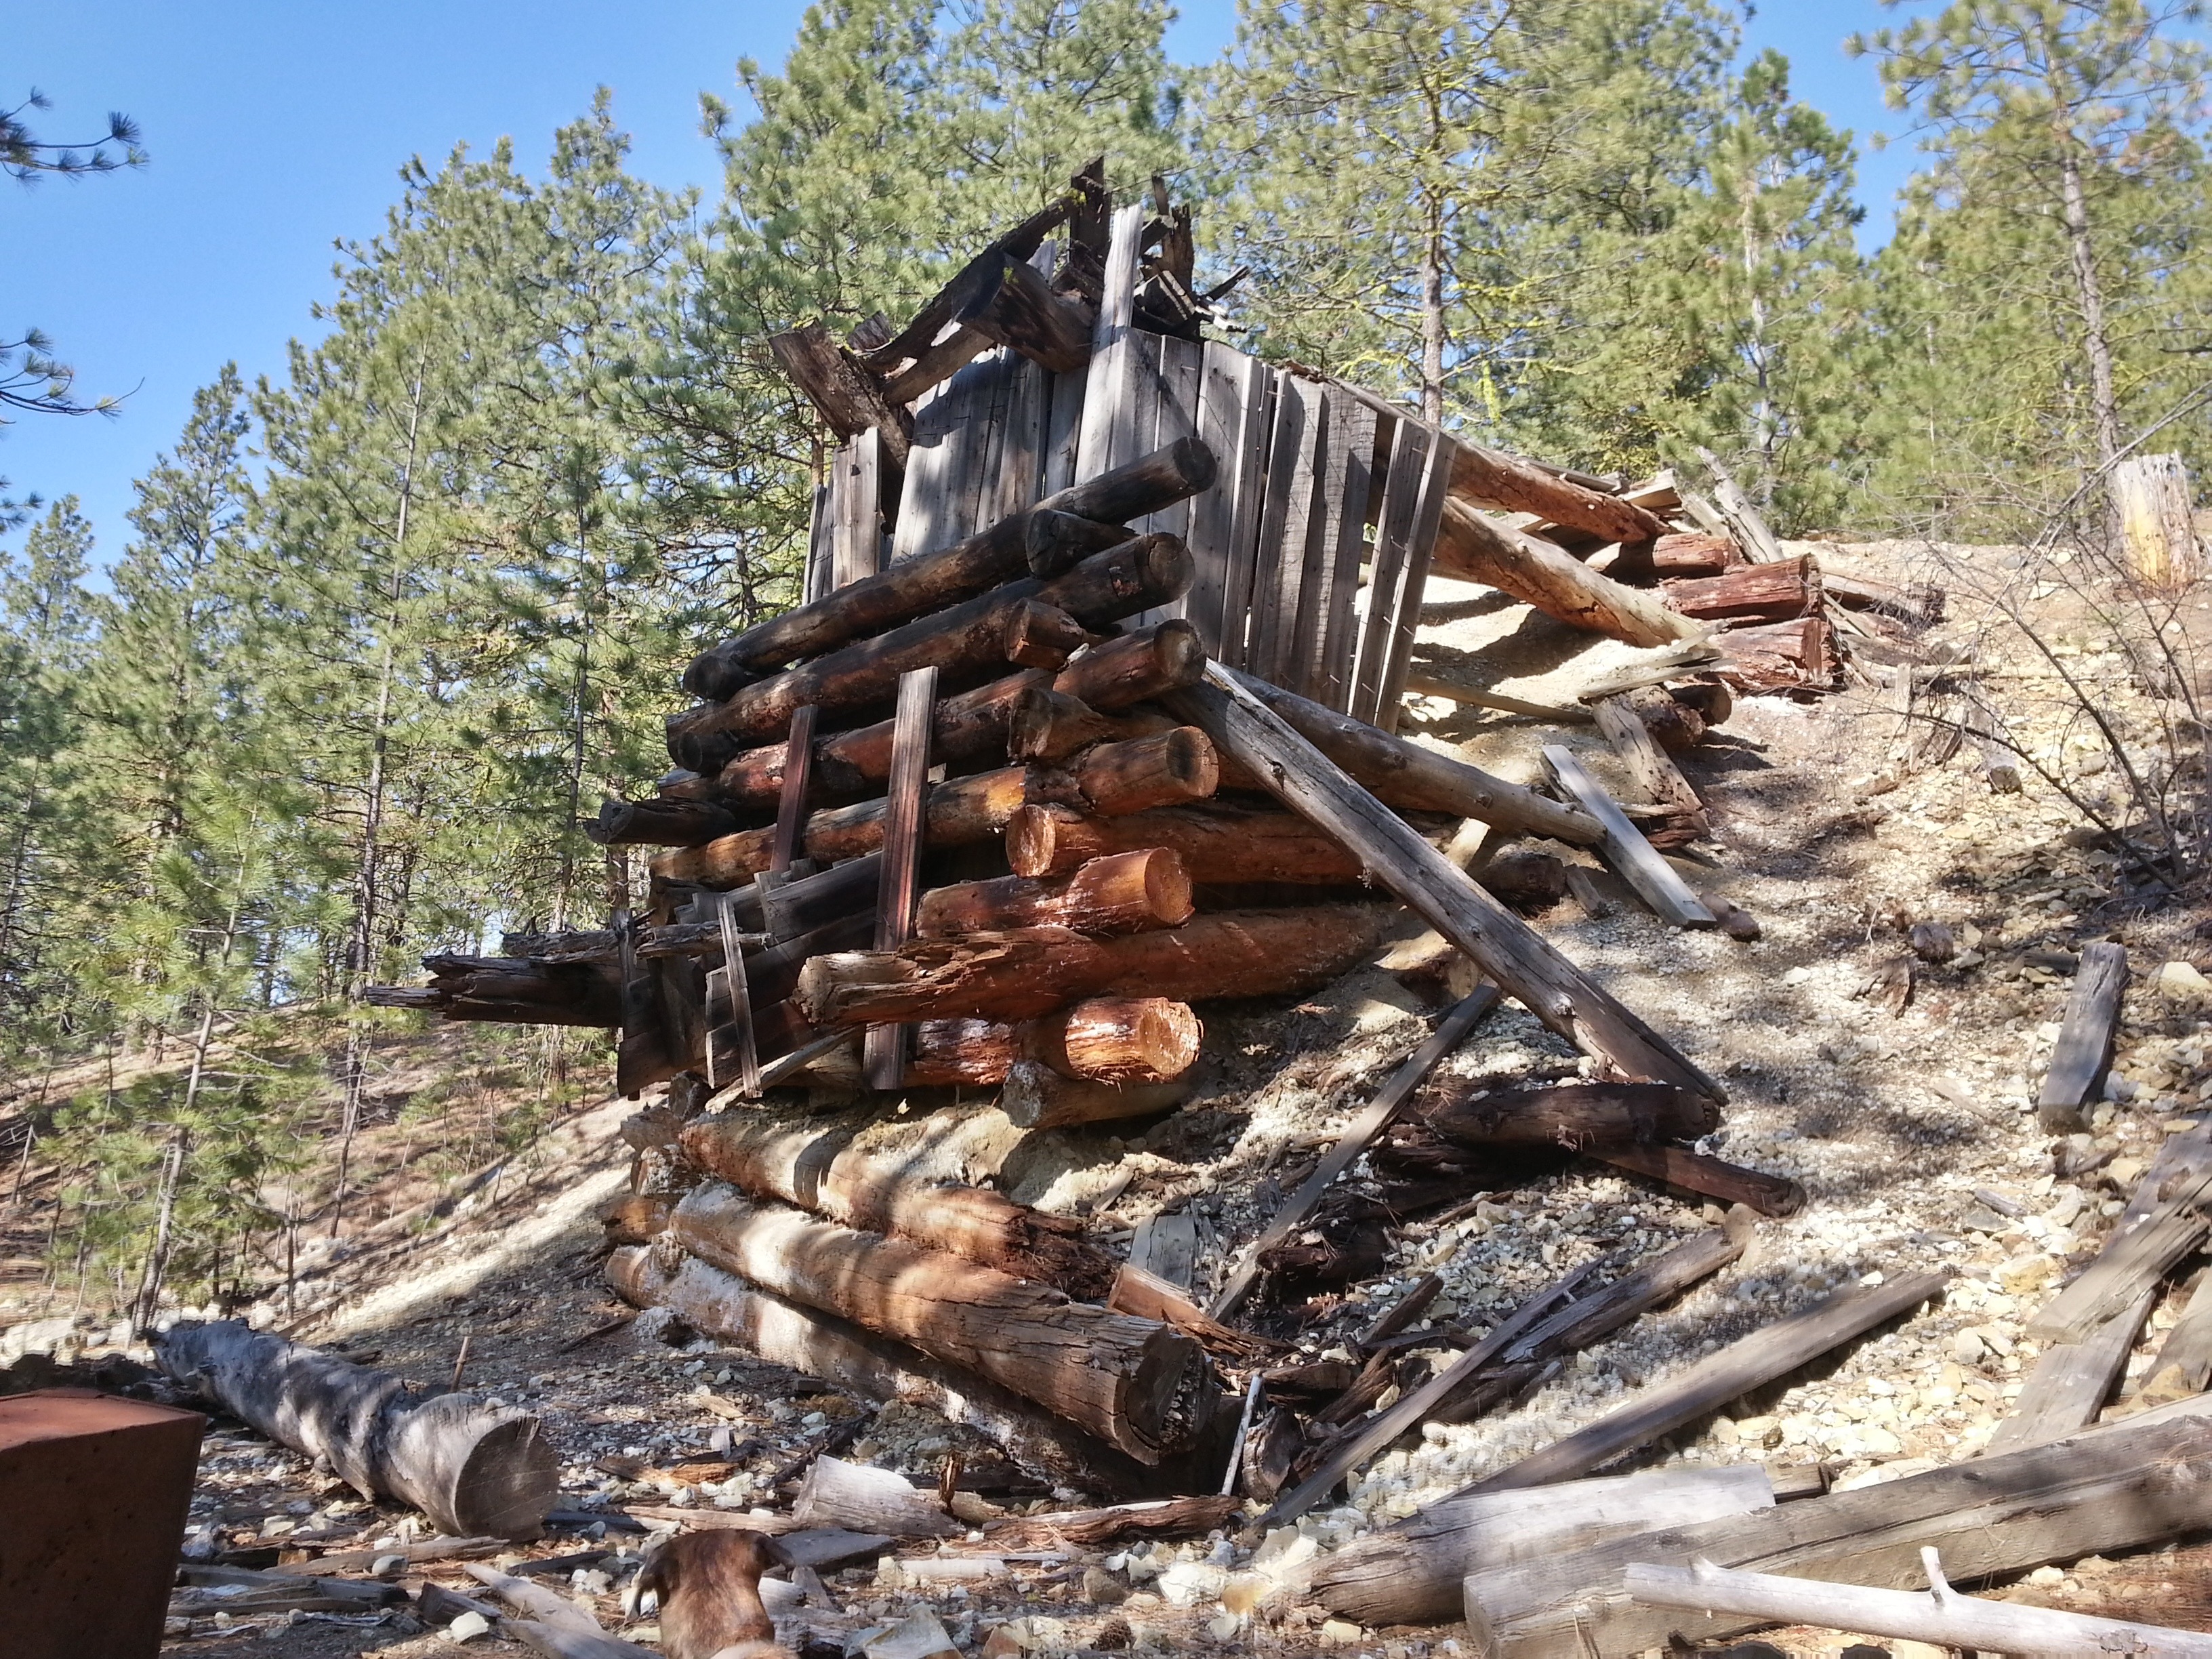
tree, forest, wood, logs, logging, chute, mining, tailings, okanagon